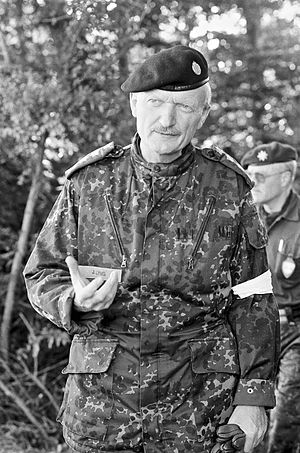
Jørgen Lyng
Dansk general og forsvarschef Jørgen Lyng
Jørgen Lyng er en pensioneret dansk general, der var forsvarschef fra 1. november 1989 til 31. marts 1996.